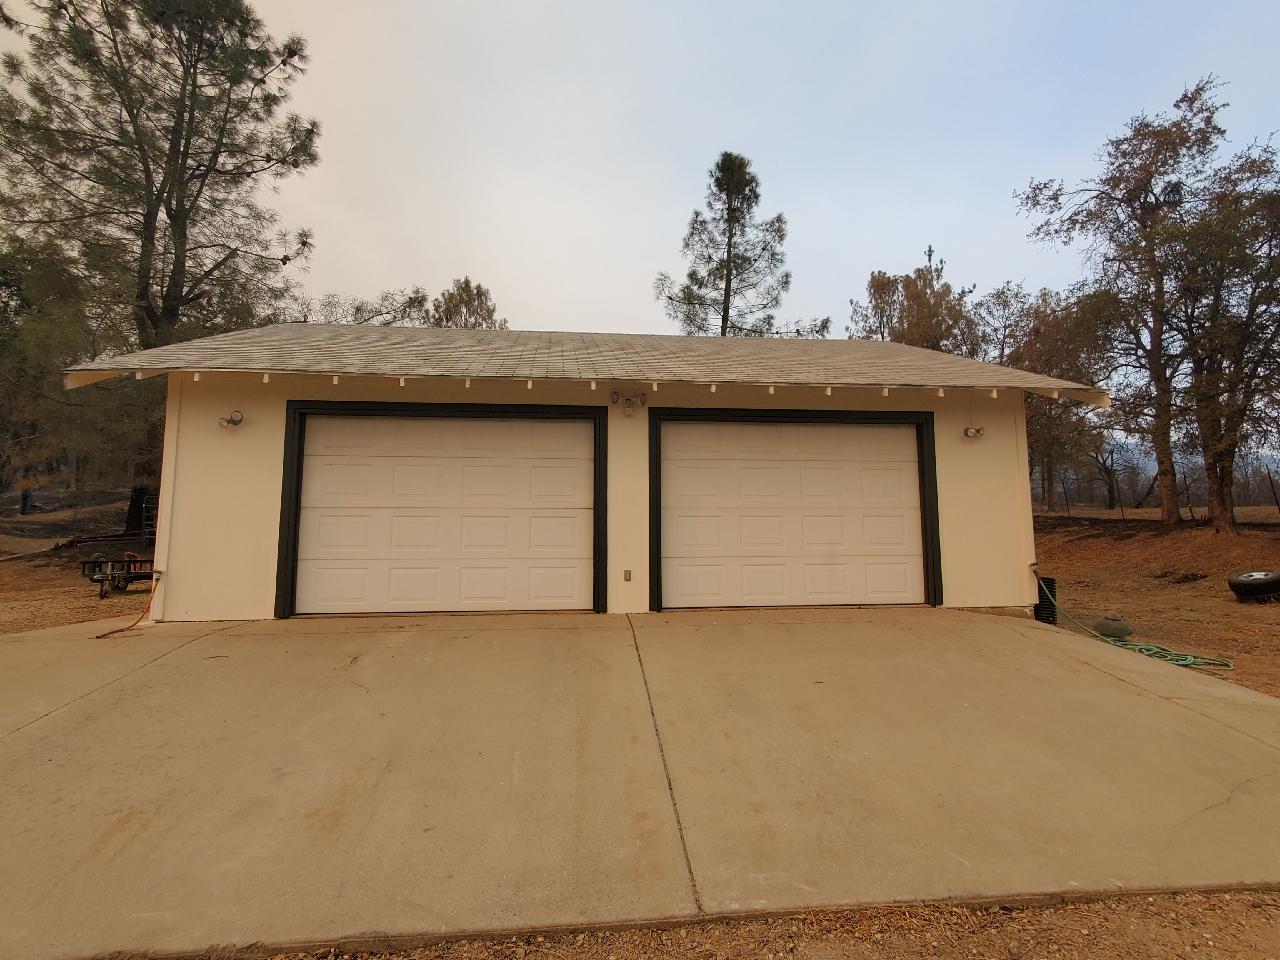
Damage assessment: no_damage